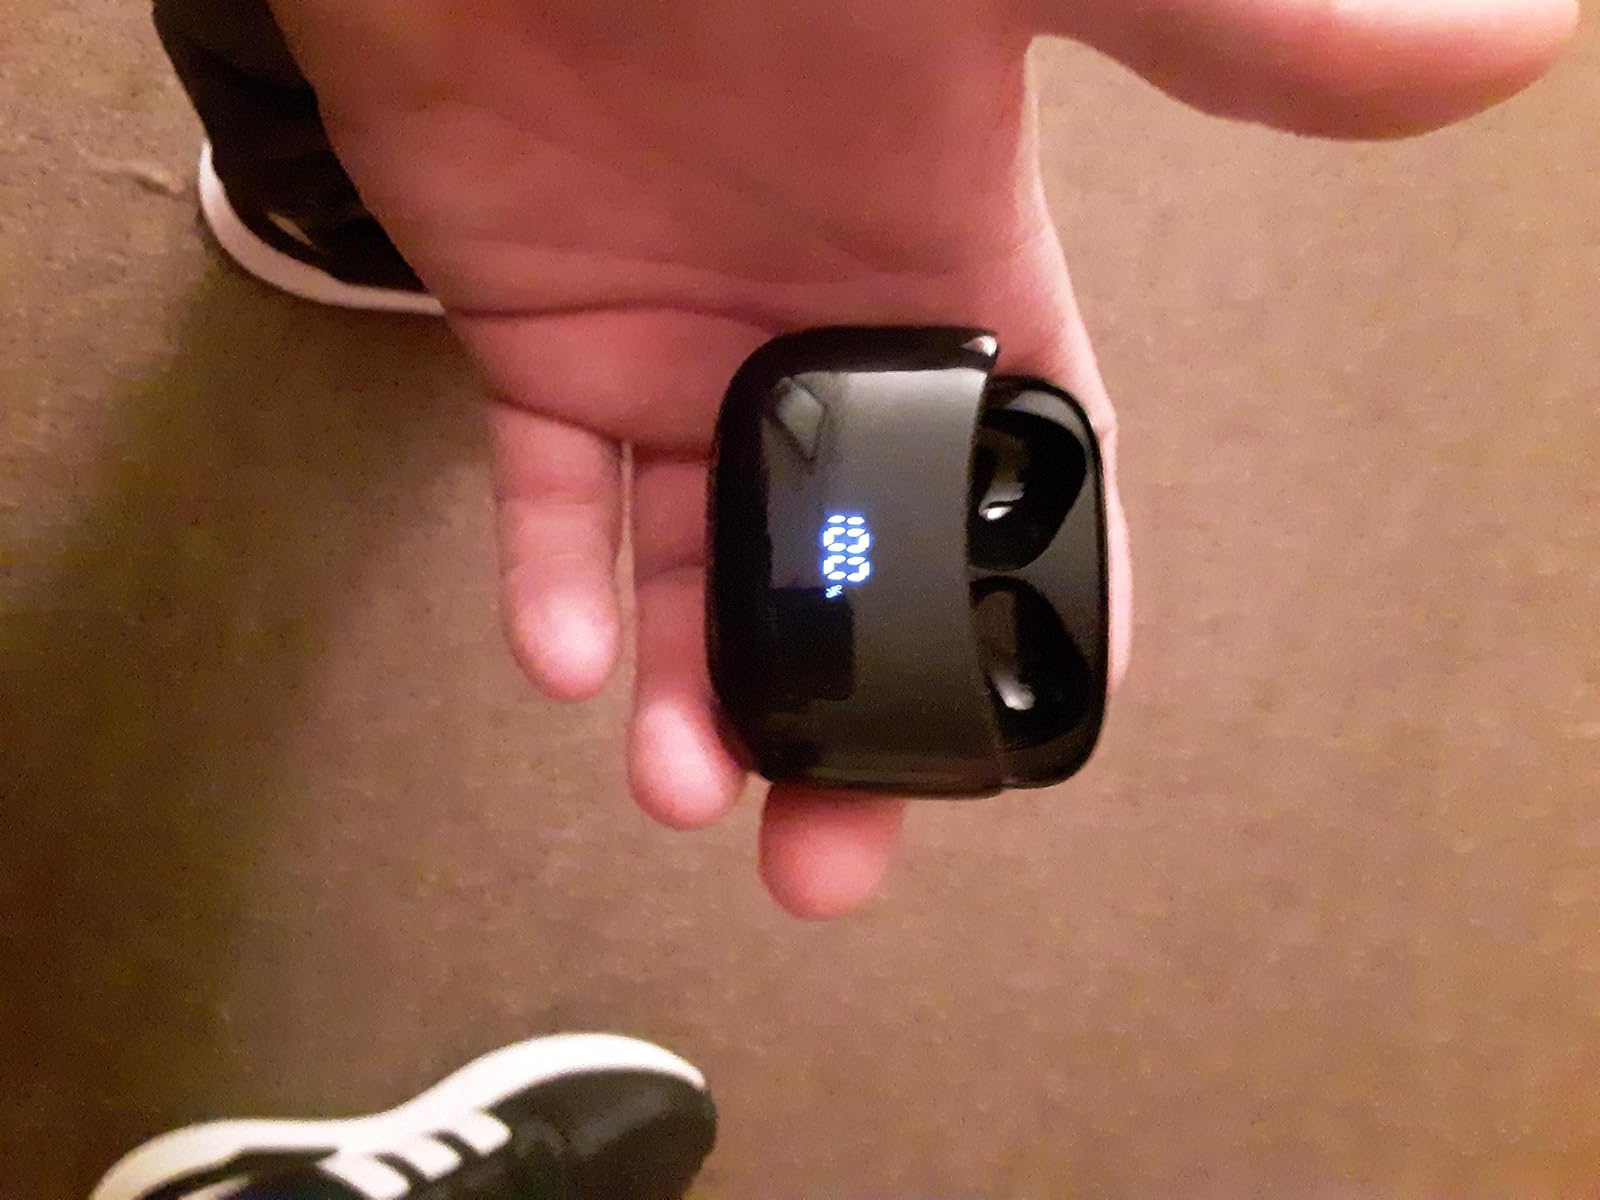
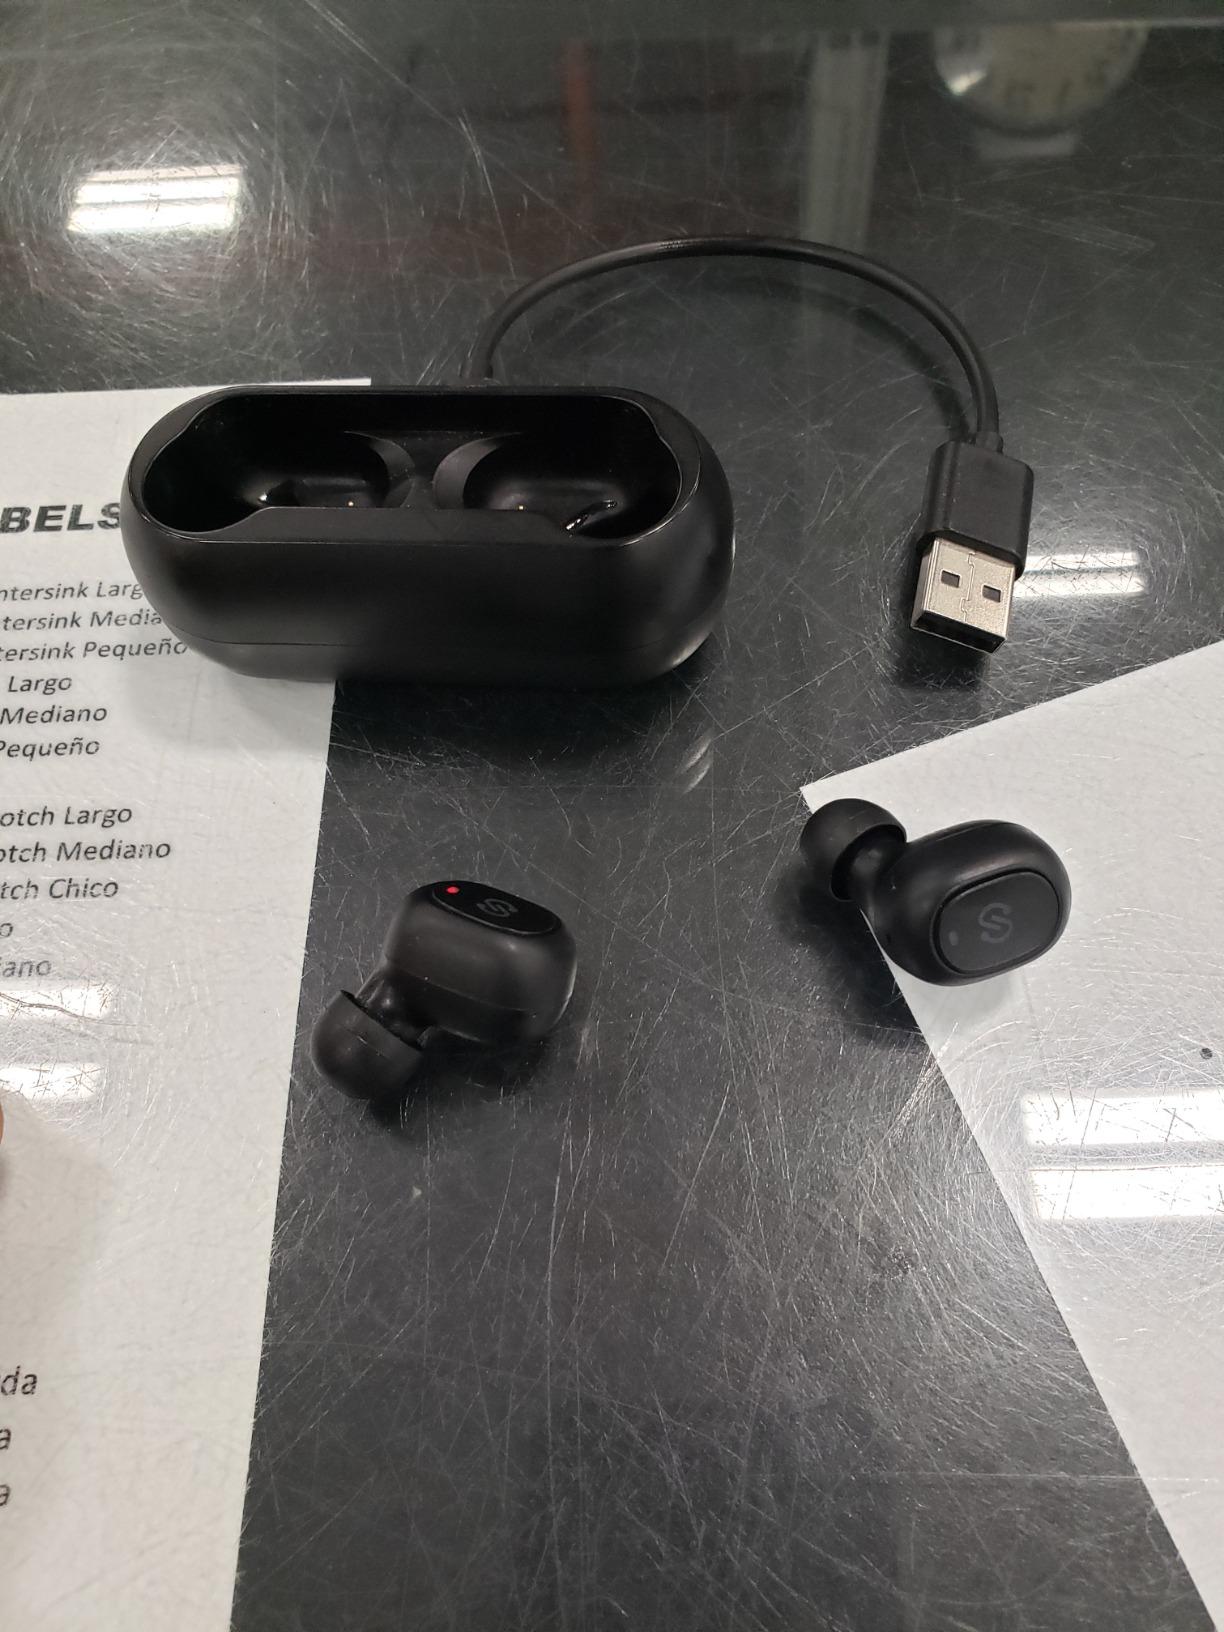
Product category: earbuds
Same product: no